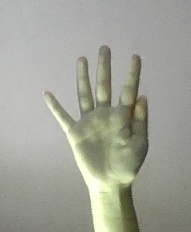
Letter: sheen